Ziegler Point

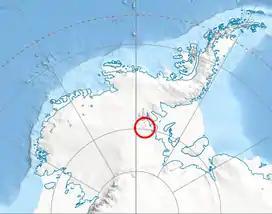
Location of Heritage Range in Western Antarctica.

Ziegler Point is a high rock point, or spur, on the southeast side of Gross Hills in the Heritage Range. Mapped by United States Geological Survey (USGS) from surveys and U.S. Navy air photos, 1961–66. Named by Advisory Committee on Antarctic Names (US-ACAN) for equipment operator Ernest L. Ziegler, U.S. Navy, a participant in Operation Deep Freeze 1966 at McMurdo Station.